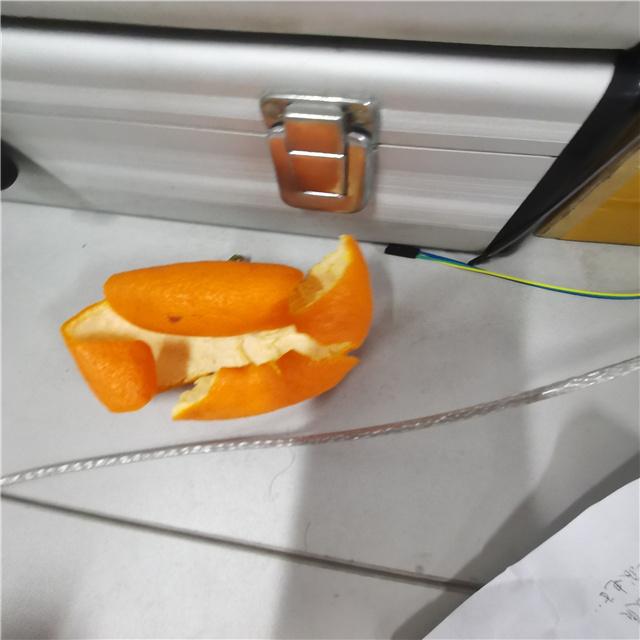
Label: peels